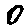
Label: 0